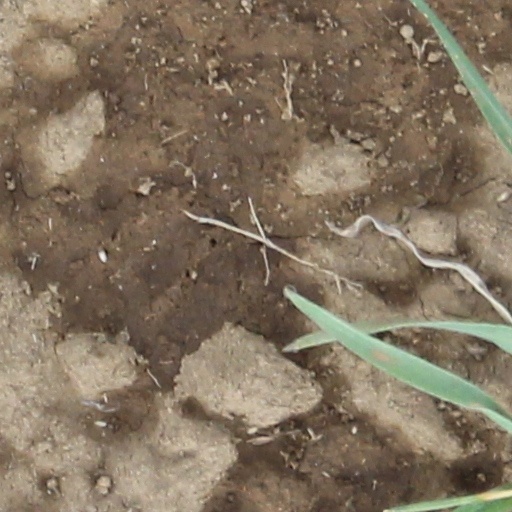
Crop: wheat